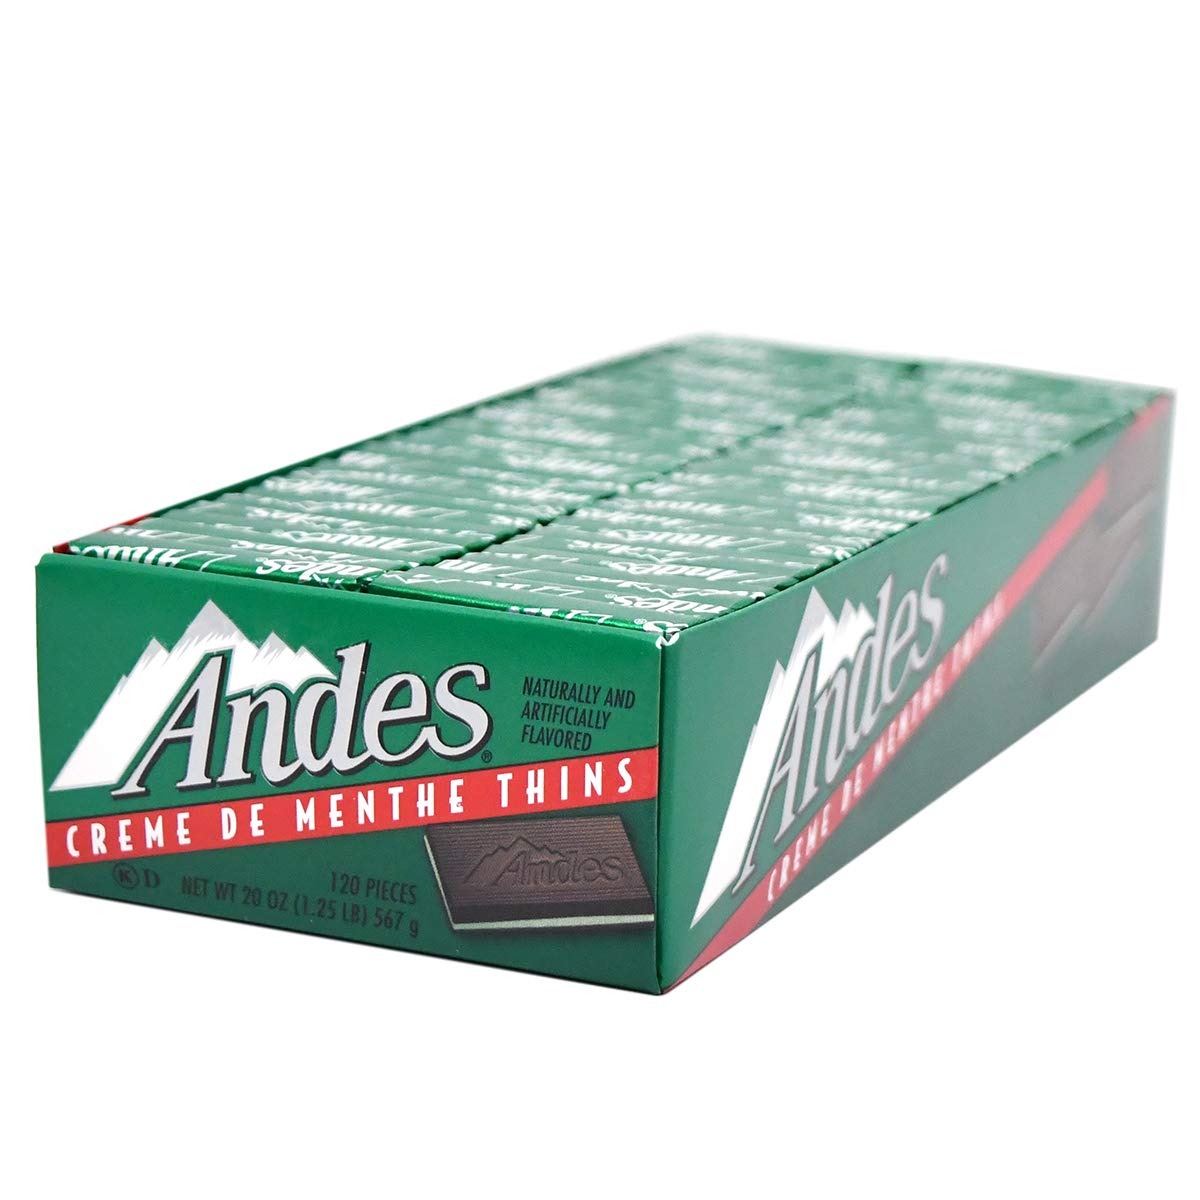
Item Name: Tootsie Roll Andes Creme De Menthe Thin Mints - After Dinner Mints - Rectangular Chocolate Sandwich Mint Candies - 20 Oz, 120 Count
Bullet Point 1: Rectangular three-layered candy‚ green mint sandwiched between two thin cocoa-based layers
Bullet Point 2: Product Note: Exposure to heat or sunlight may lead to melting/damage of product. Hence customers are expected to be available during the product delivery
Bullet Point 3: 120-Count Packages of Andes Crème de Menthe Thin Mints
Bullet Point 4: Individually foil-wrapped, bite-sized pieces
Bullet Point 5: Perfect for everyday snacking or a great way to end a wonderful meal
Bullet Point 6: Andes Mints are Kosher, Peanut Free and Gluten Free.
Value: 20.0
Unit: Ounce

Price: 14.99